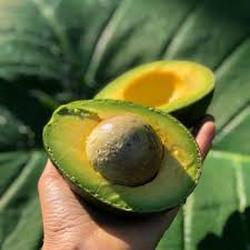
Label: Avocado